Minor Basilica of Our Lady of Sorrows

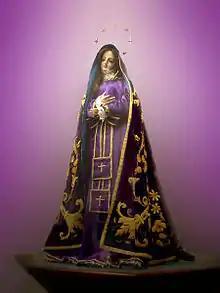
Image of Our Lady of Sorrows in the Basilica's collection.

On January 16, 1812, the Brotherhood was authorized to move its image into the chancel, now rebuilt, and begin celebrating Masses. On February 20, 1813, the celebrations were confirmed by Episcopal Provision and the chapel was actually transferred and consecrated on June 25, 1813. On March 16, 1814, the first solemn service of Our Lady of Sorrows was held with great pomp and lavish decoration. On November 22, 1817, the Brotherhood's Commitment was approved by the king, which established the male positions of prior, vice-prior, secretary, treasurer, procurator, vicar of the cult of the Divine, chief sacristan, janitors, brothers of the Table, judge, protectors, walker, and the female positions of prioress, director, aunts of the Blessed Virgin, stewards and judge.